Recovery (Eminem album)

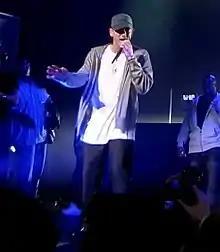

Due to Eminem recording far more material than he could use for one album, he felt that he had to offer his fans more music. After staying on hiatus for so long, fellow D12 member Swift confirmed that Eminem had in fact planned to put out two albums that year, following with "Relapse 2" in late 2009. According to Angela Yee's Shade 45 interview with Eminem on April 23, 2009, "Relapse 2" was to be a continuation of "Relapse". During the interview, Eminem confirmed: "It's extremely close to being finished, it just depends on how many songs I want to put on it." Eminem also explained that the album was more "emotionally driven" than "Relapse", which was, as he explains, "[just] rap records". Guest appearances were expected to come from the likes of Dr. Dre, 50 Cent, D12, Royce da 5'9", Lloyd Banks and Cashis. The album was subsequently pushed back for an early 2010 release, so Eminem decided to re-release "Relapse" as "Relapse: Refill", which includes a bonus disc featuring seven new tracks, including the single "Forever" (originally on "More Than a Game" soundtrack) and "Taking My Ball" (released with "DJ Hero"), as well as five previously unreleased tracks. During the recording process of the album, Eminem stated that "The new tracks started to sound very different than the tracks I originally intended to be on Relapse 2, but I still want the other stuff ["Relapse: Refill"] to be heard". On its re-release, Eminem stated: "I want to deliver more material for the fans this year like I originally planned. Hopefully these tracks on "The Refill" will tide the fans over until we put out "Relapse 2" next year."